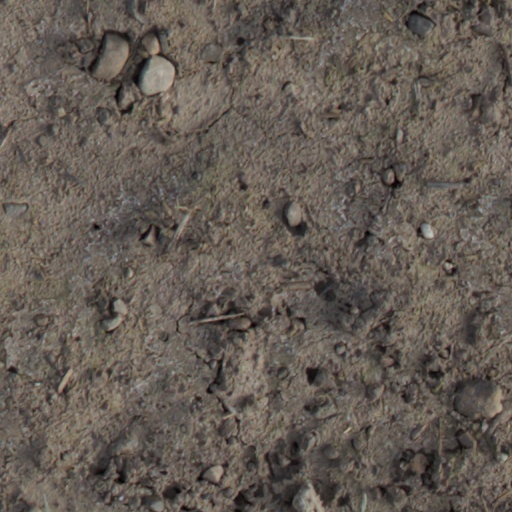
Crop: wheat